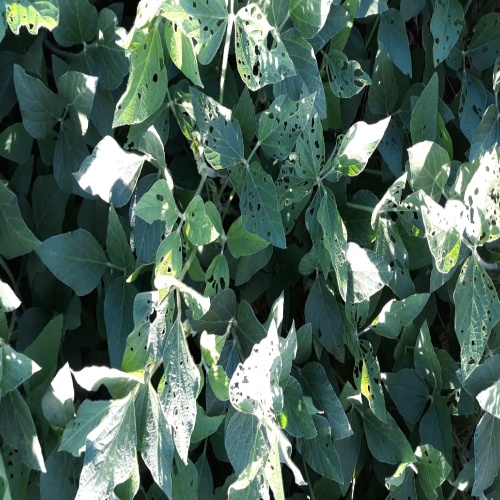
Label: Diabrotica_speciosa